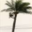
Label: palm_tree